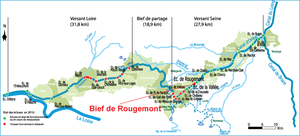
Le bief de Rougemont est une section du canal d'Orléans comprise entre l’écluse de la Vallée en amont et l’ écluse de Rougemont en aval. Il fait partie de la première section du canal construite par Robert Mahieu entre 1676 et 1678 entre Vieilles-Maisons-sur-Joudry et Buges. D’une longueur de 1 870 m, le bief est entièrement situé sur la commune de Chailly-en-Gâtinais.